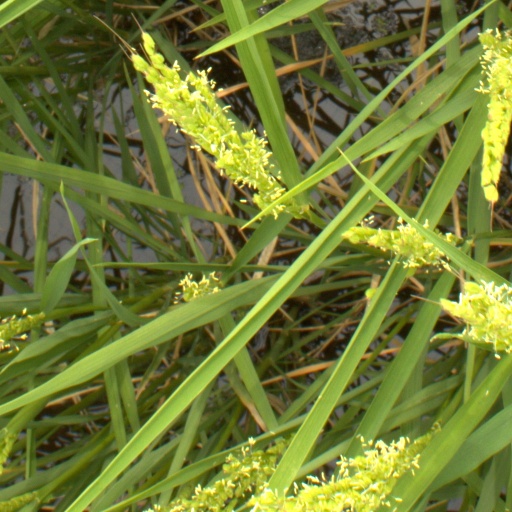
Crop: rice